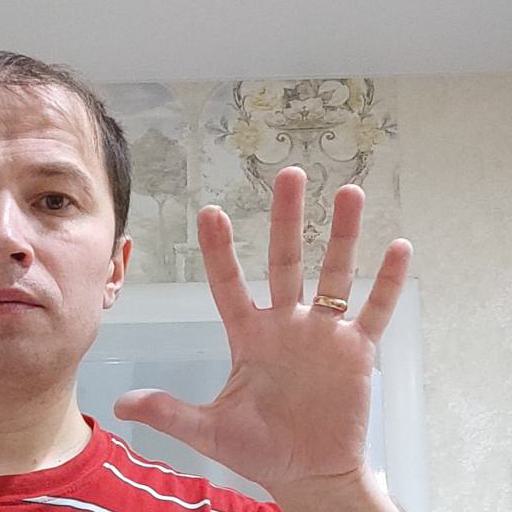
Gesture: palm